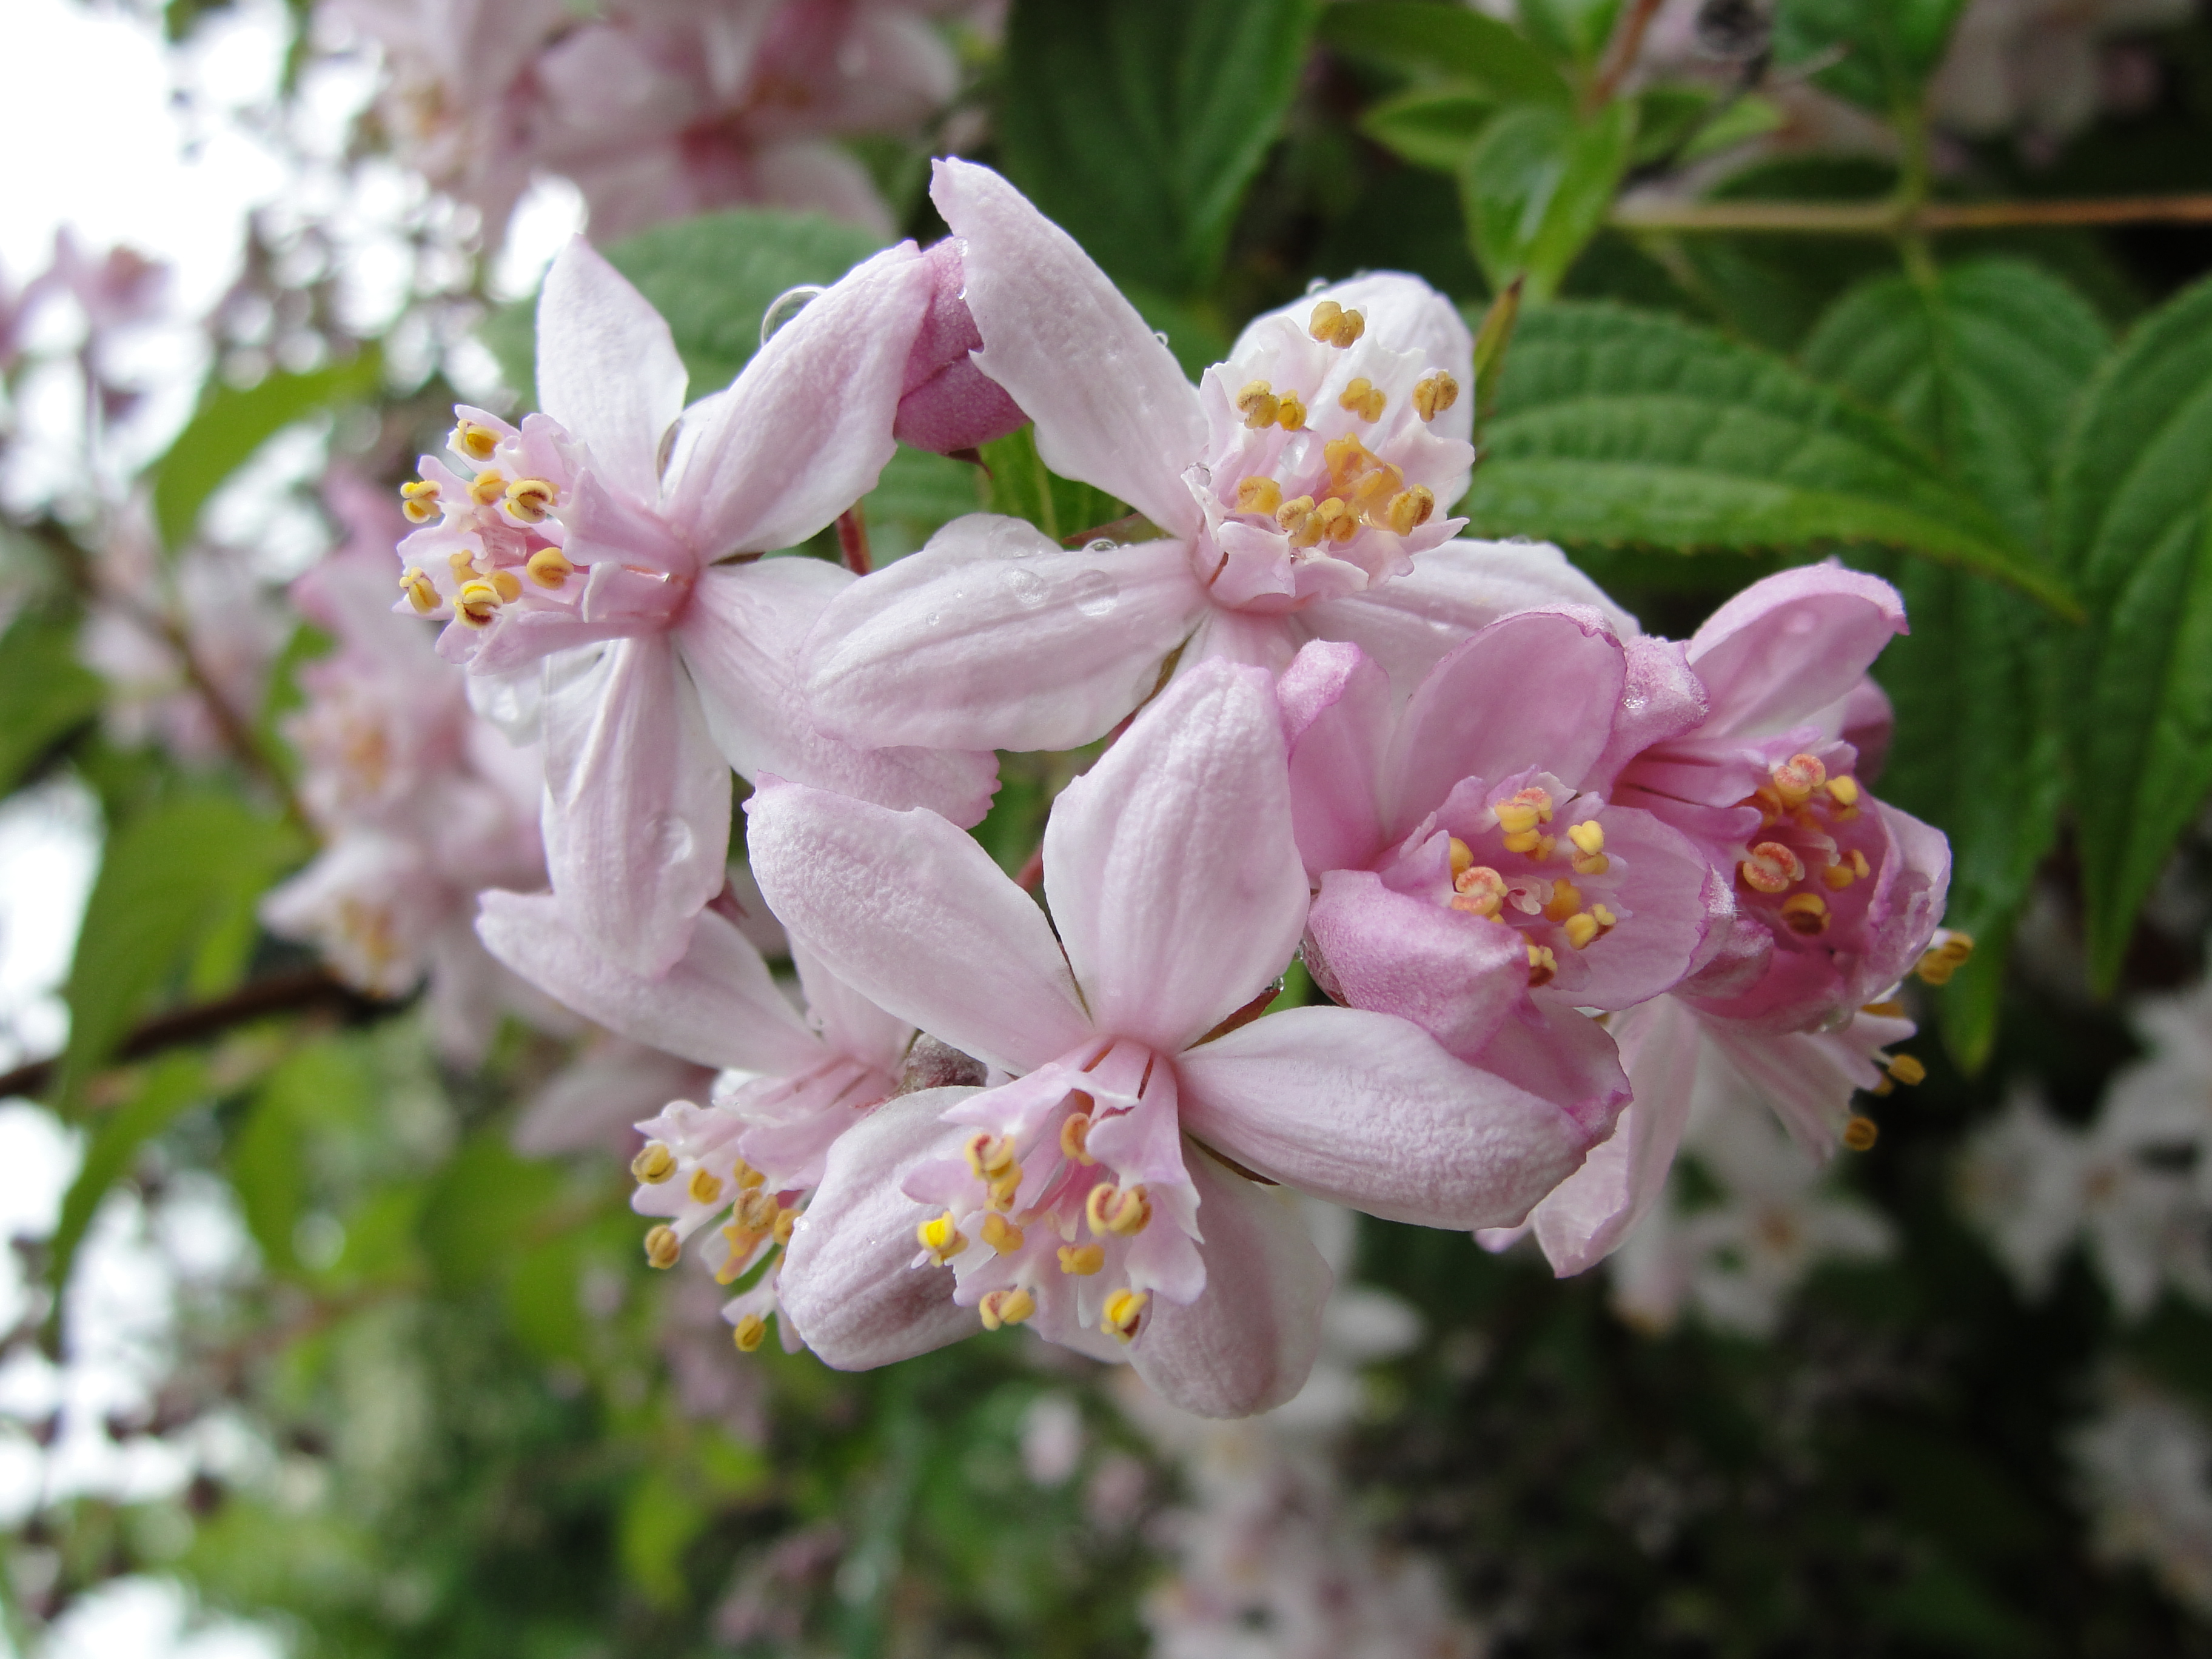
rose, flower, pink, flora, plant, spring, flowering plant, blossom, cherry blossom